247th Rifle Division

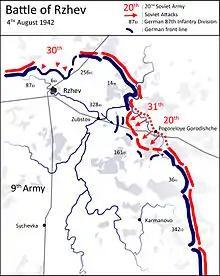
Attack of Western Front, August 4, 1942

Western Front began its part in this operation on August 4. A powerful artillery preparation reportedly knocked out 80 percent of German weapons, after which the German defenses were penetrated on both sides of Pogoreloe Gorodishche and the 31st Army's mobile group rushed through the breaches towards Zubtsov. By the evening of August 6 the breach in 9th Army's front had expanded up to 30km wide and up to 25km deep. The following day the "STAVKA" appointed General Zhukov to coordinate the offensives of Western and Kalinin Fronts; Zhukov proposed to liberate Rzhev with 31st and 30th Armies as soon as August 9. However, heavy German counterattacks, complicated by adverse weather, soon slowed the advance drastically. On August 23 the 31st Army, in concert with elements of the 29th Army, finally liberated Zubtsov. While this date is officially considered the end of the offensive in Soviet sources, in fact bitter fighting continued west of Zubtsov into mid-September. At dawn on September 8, 29th and 31st Armies went on a determined offensive to seize the southern part of Rzhev. Despite resolute attacks through the following day against the German 161st Infantry Division the 31st made little progress. It suspended its attacks temporarily on September 16 but resumed them with three divisions on its right flank on September 21–23 with similar lack of success. Over the course of the fighting from August 4 to September 15 the Army suffered a total of 43,321 total losses in personnel.